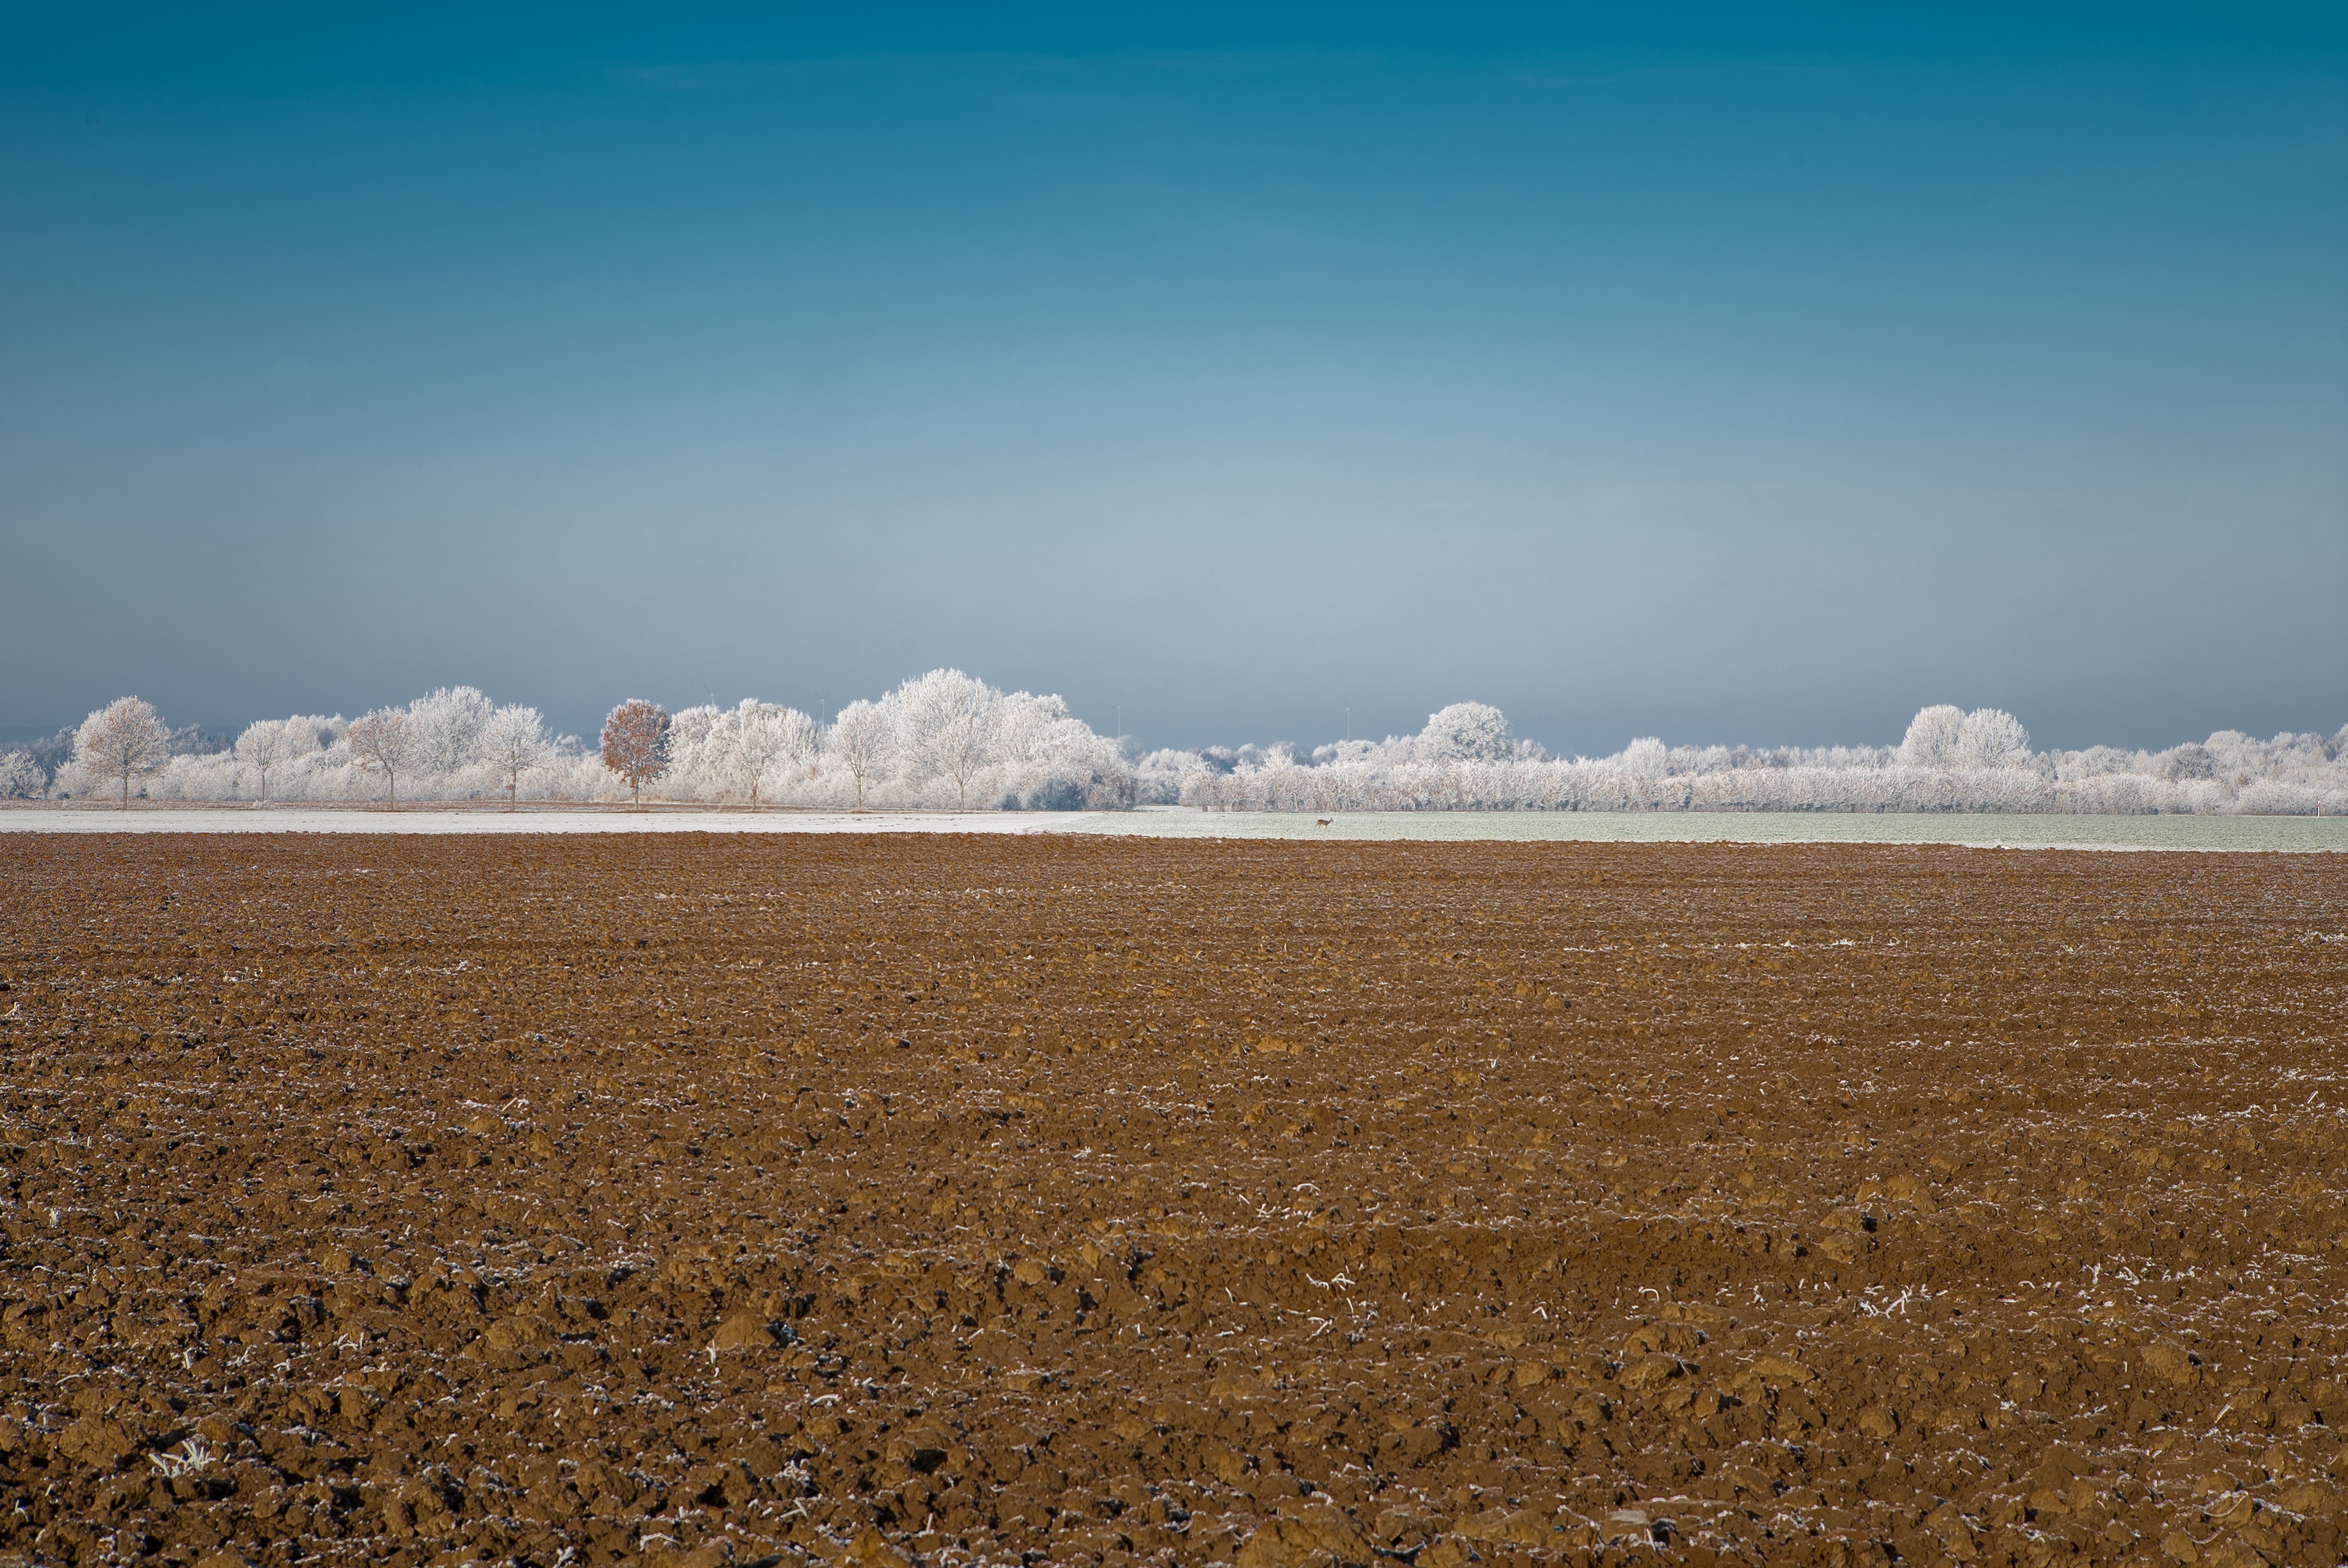
landscape, sea, tree, nature, horizon, branch, mountain, snow, cold, winter, cloud, sky, white, field, prairie, sunlight, morning, hill, desert, frost, valley, pasture, soil, snowy, blue, plain, iced, grassland, branches, badlands, plateau, frosty, mood, away, wintry, ecosystem, hoarfrost, tundra, traces, winter mood, snow landscape, steppe, arable, landform, grove of trees, natural environment, geographical feature, atmospheric phenomenon, mountainous landforms